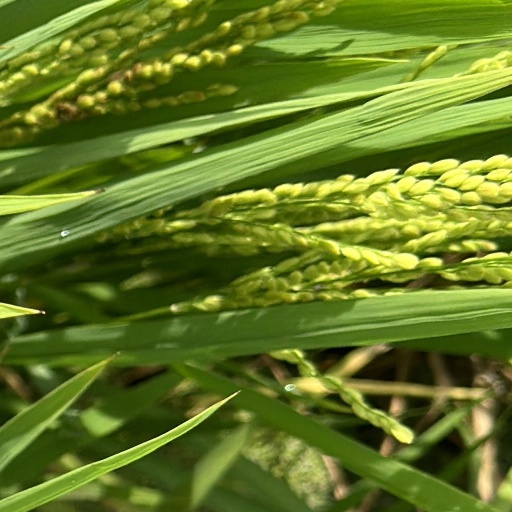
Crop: rice